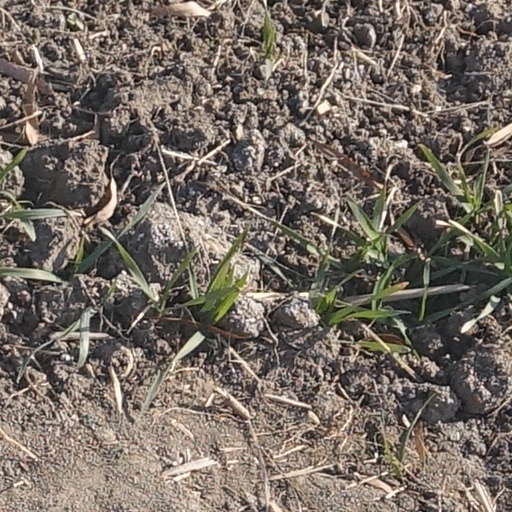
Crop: wheat